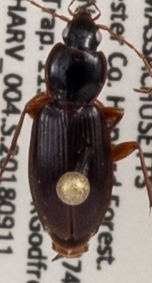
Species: Synuchus impunctatus
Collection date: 2018-09-11
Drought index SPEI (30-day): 0.556
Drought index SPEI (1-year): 0.934
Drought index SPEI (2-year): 0.88